Plutarco Elías Calles

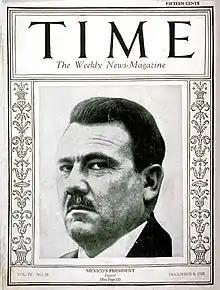
Elías Calles on the cover of Time magazine in 1924. He was the first Mexican president to be featured on the cover of Time magazine.

After the Revolution, public health in Mexico was not in a good state, but it had not been particularly good even during the Porfiriato. The Calles administration sought to improve health and hygiene since the health of citizens was considered important to economic development. He gave the issue prominence by creating a cabinet-level position in public health. The ministry was in charge of promoting vaccination against communicable diseases, improving potable water access, sewage and drainage systems, and inspecting restaurants, markets, and other food providers. A new 1926 sanitary code ordered mandatory vaccination and empowered the government to implement other measures for sanitation and hygiene. Also part of the program was the mandatory registration of prostitutes.